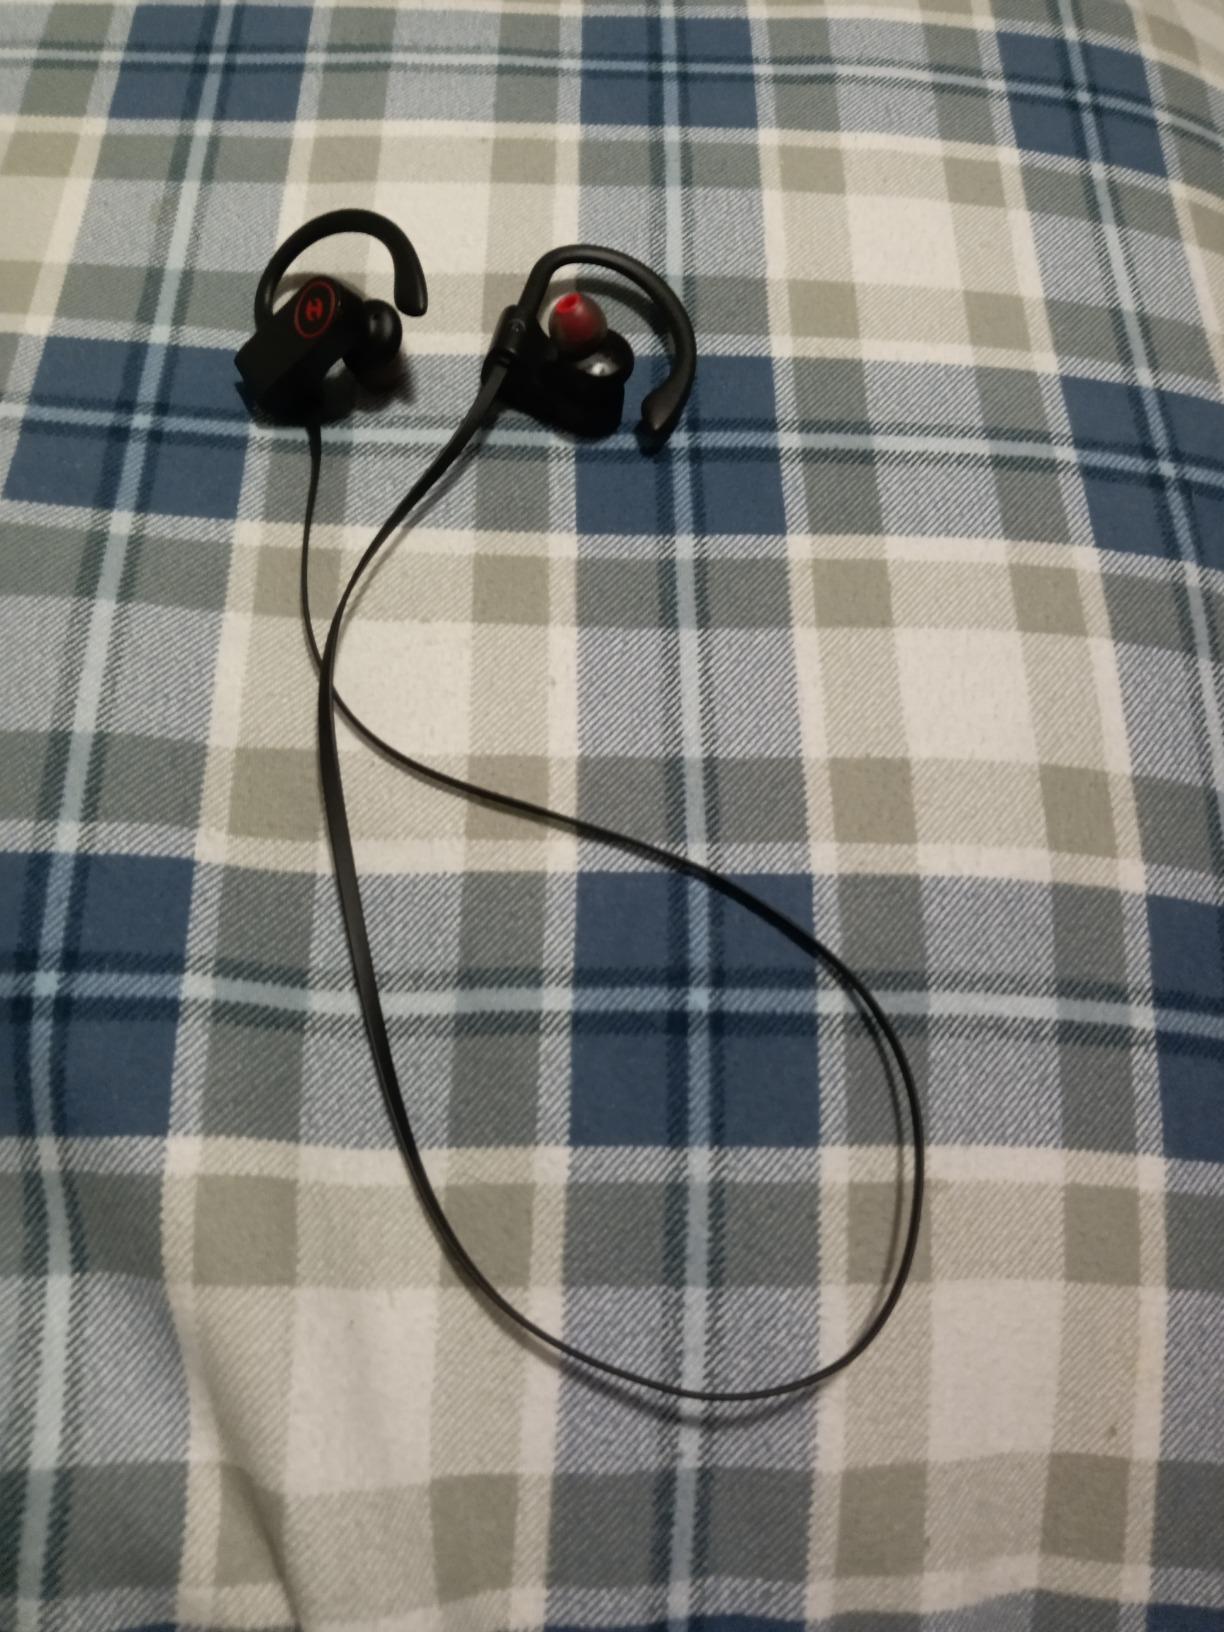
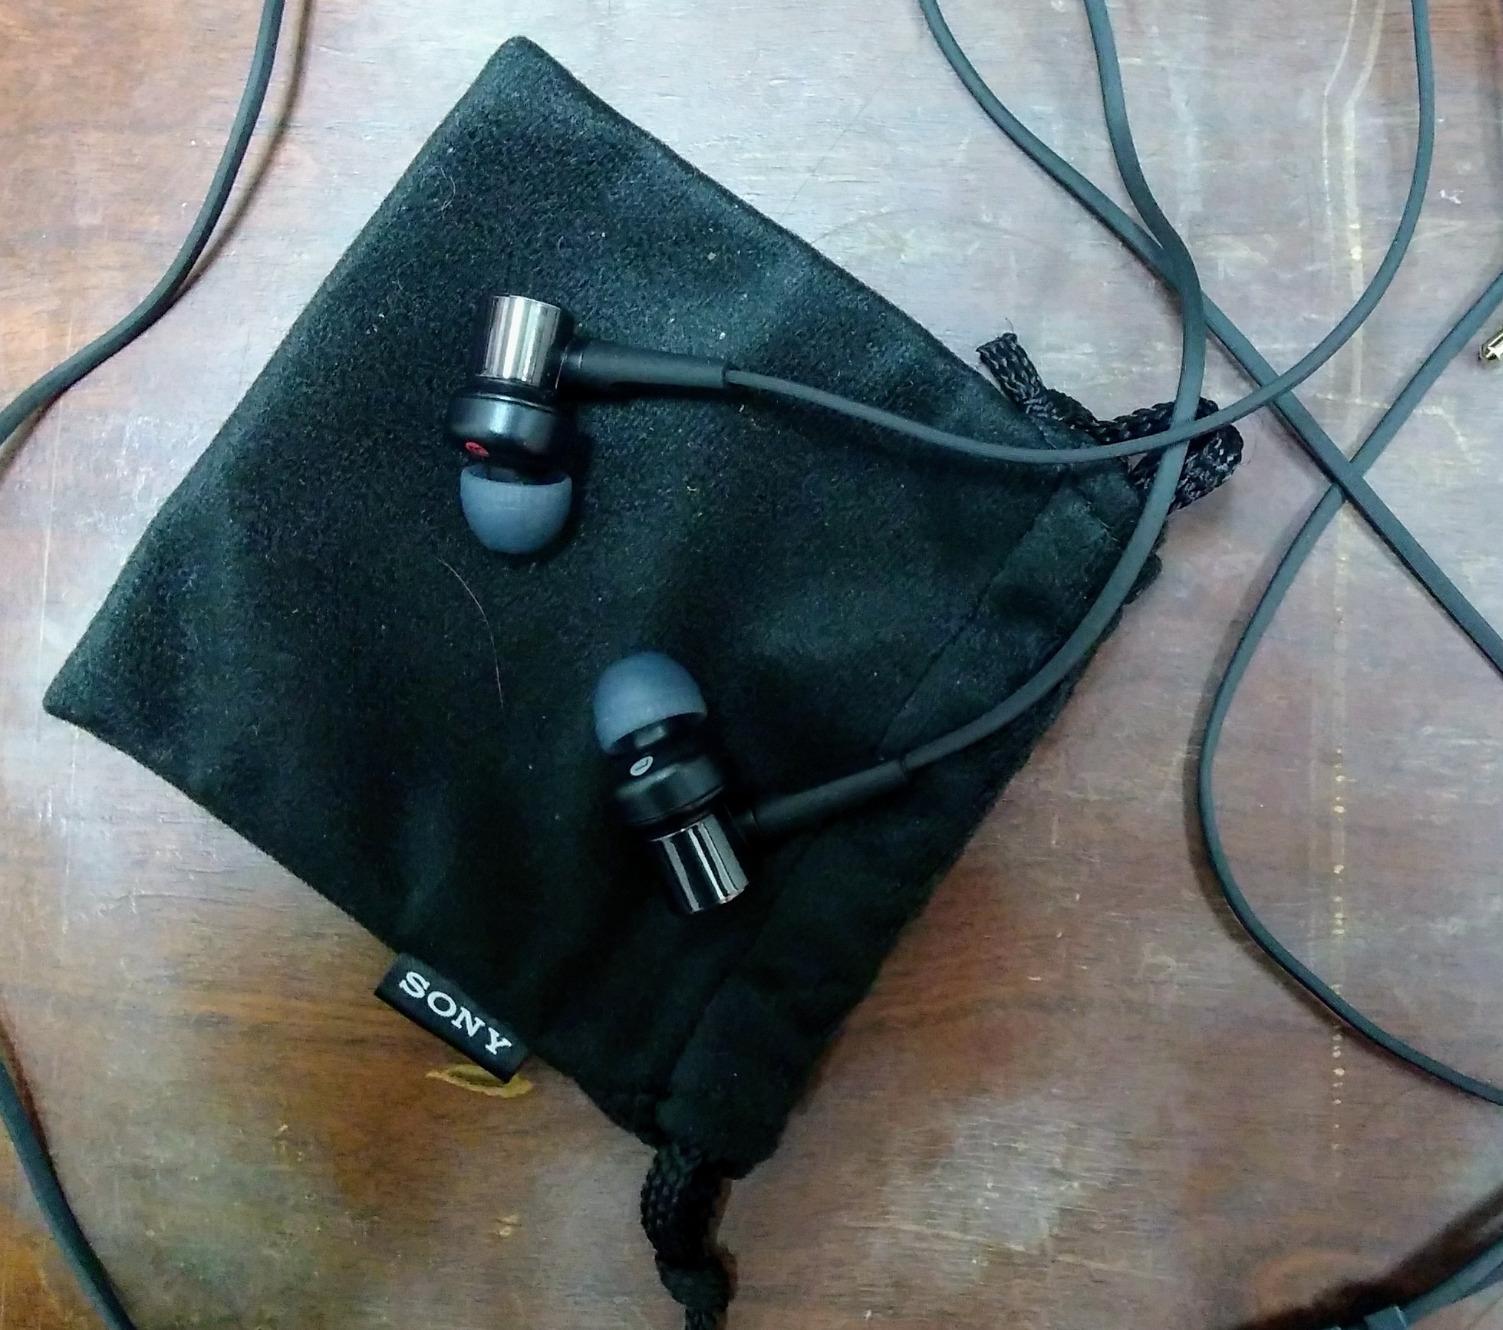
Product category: headphones
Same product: no